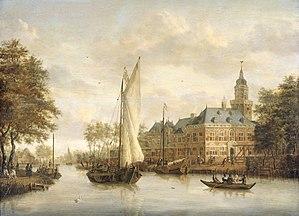
Jacob Storck ou Jacobus Storck est un peintre néerlandais du siècle d'or. Il est connu pour ses peintures de paysages et de marines.